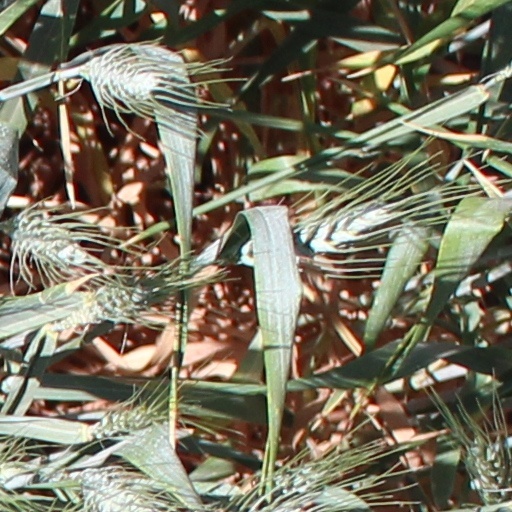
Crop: wheat